2024 Raptor King of Tough 250

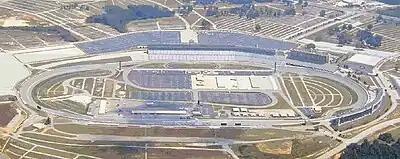
Atlanta Motor Speedway, the circuit where the race will be held.

Atlanta Motor Speedway is a 1.54-mile race track in Hampton, Georgia, United States, 20 miles (32 km) south of Atlanta. It has annually hosted NASCAR Xfinity Series stock car races since 1992.